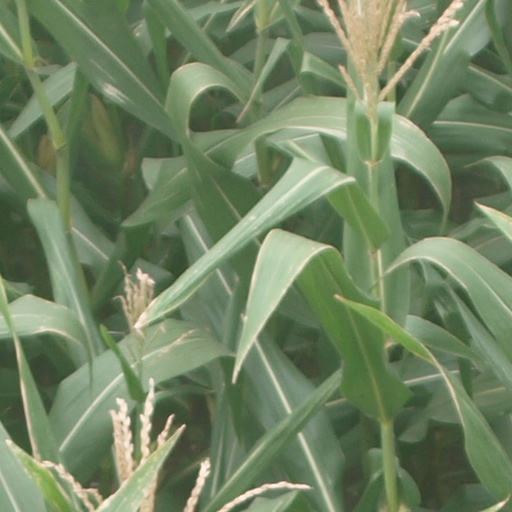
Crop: maize; corn